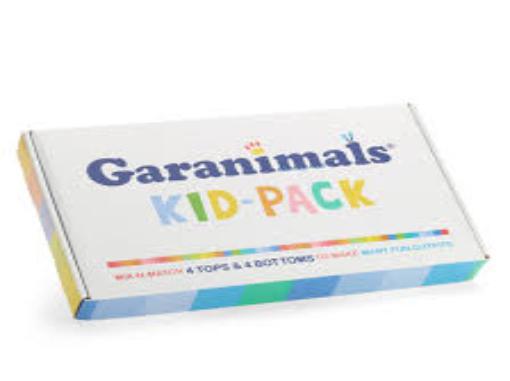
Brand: garanimals
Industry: Clothes